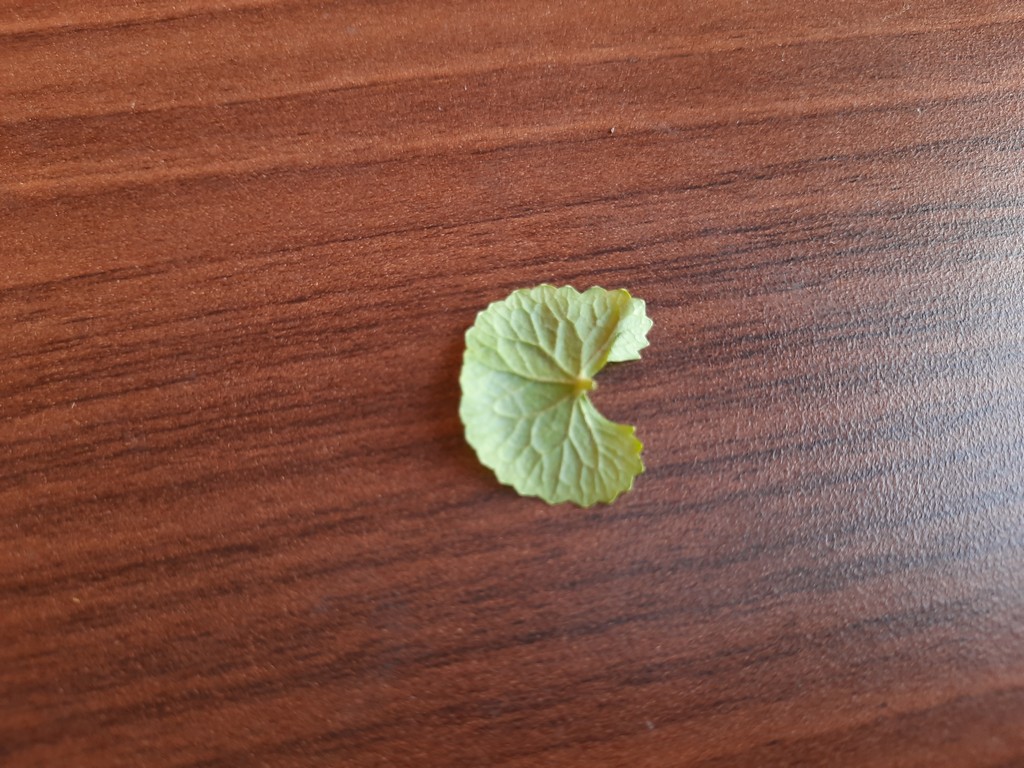
Label: Healthy